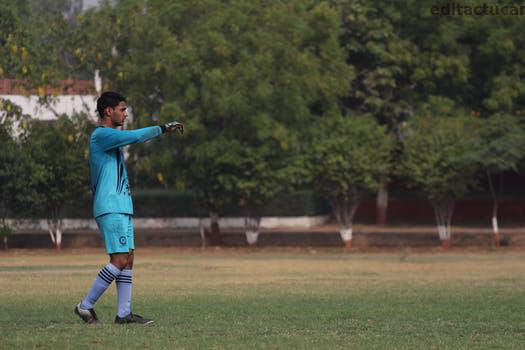
Label: Watermark